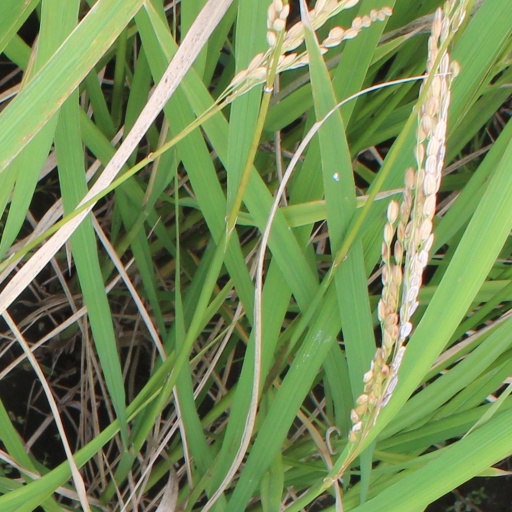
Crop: rice